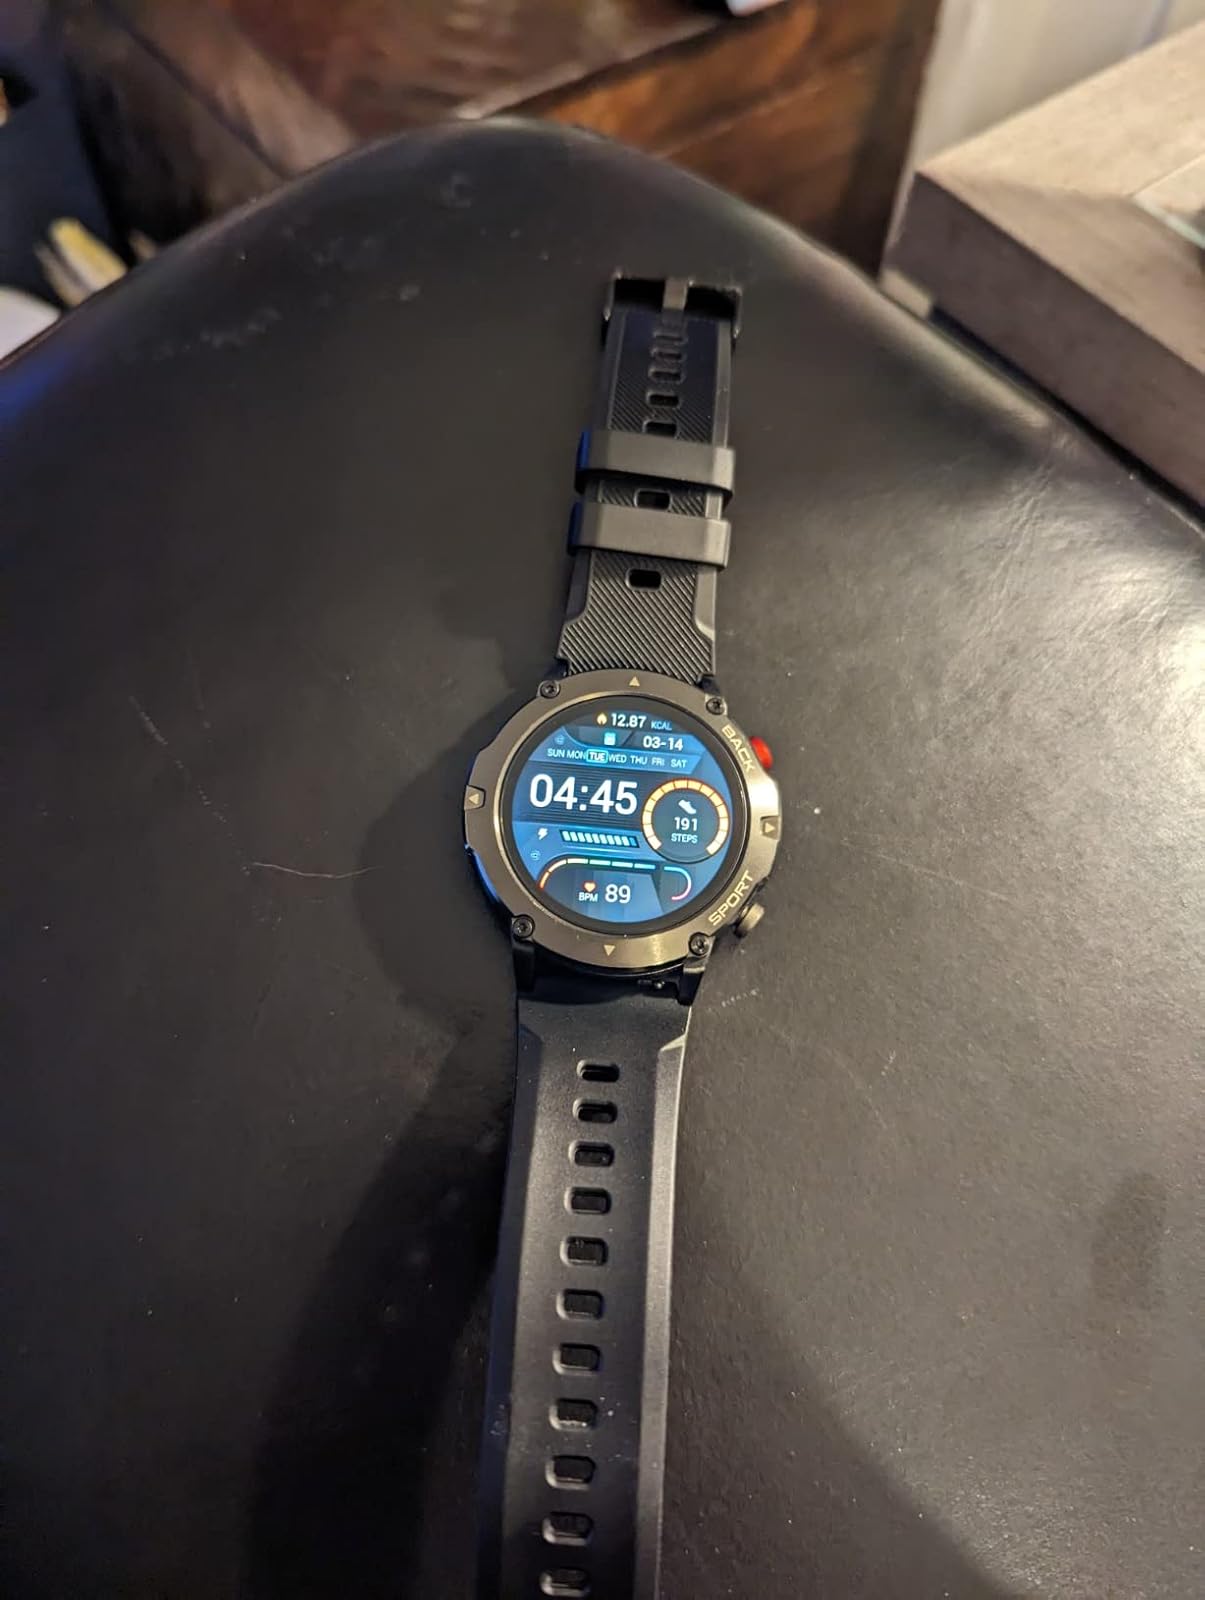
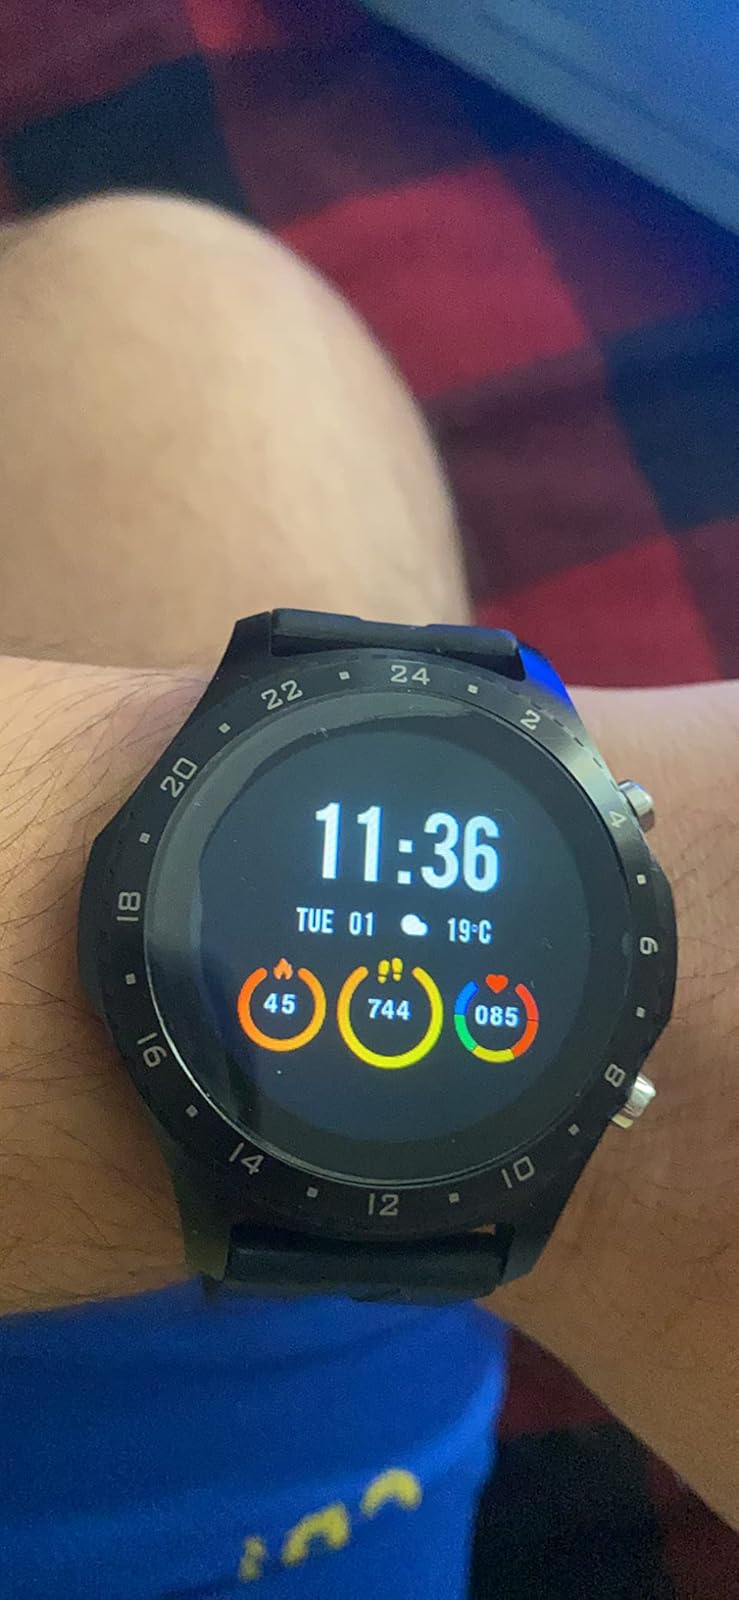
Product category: smartwatch
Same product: no